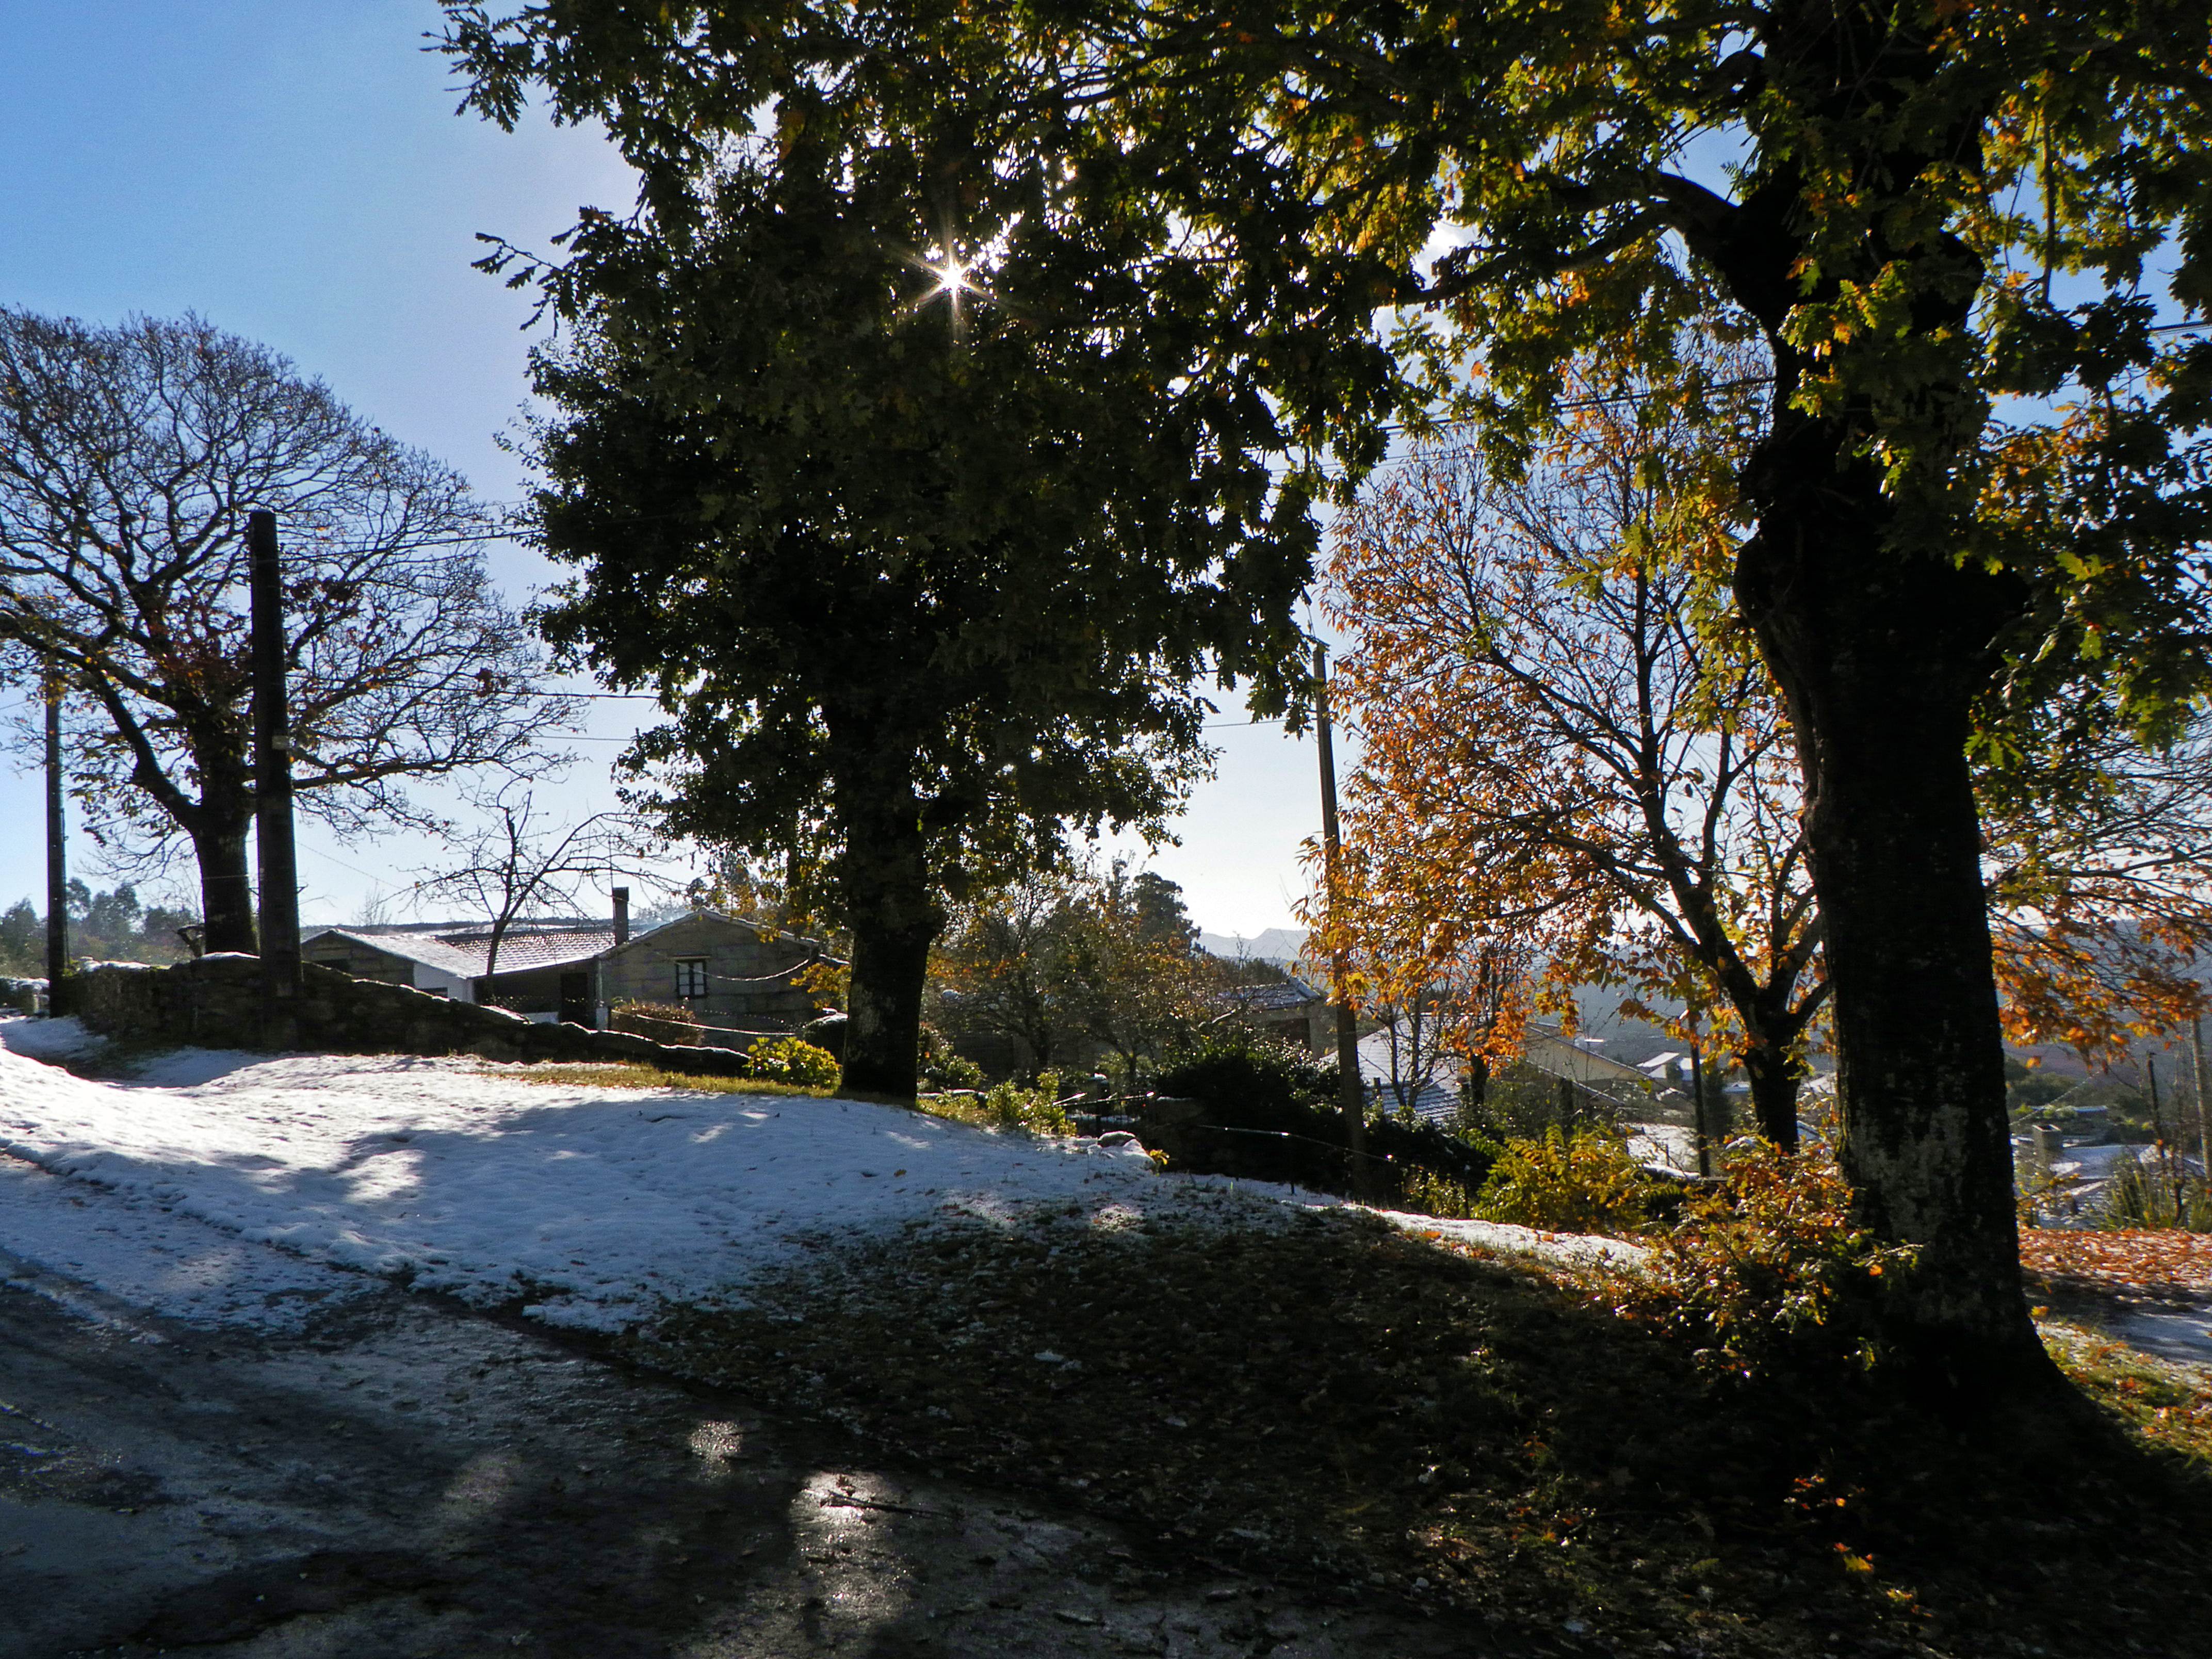
landscape, tree, nature, forest, snow, winter, plant, sunlight, leaf, autumn, park, weather, season, spain, galicia, pontevedra, woodland, espana, ggl1, cotobade, woody plant